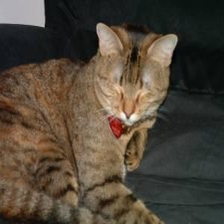
Species: cat
Breed: Bengal